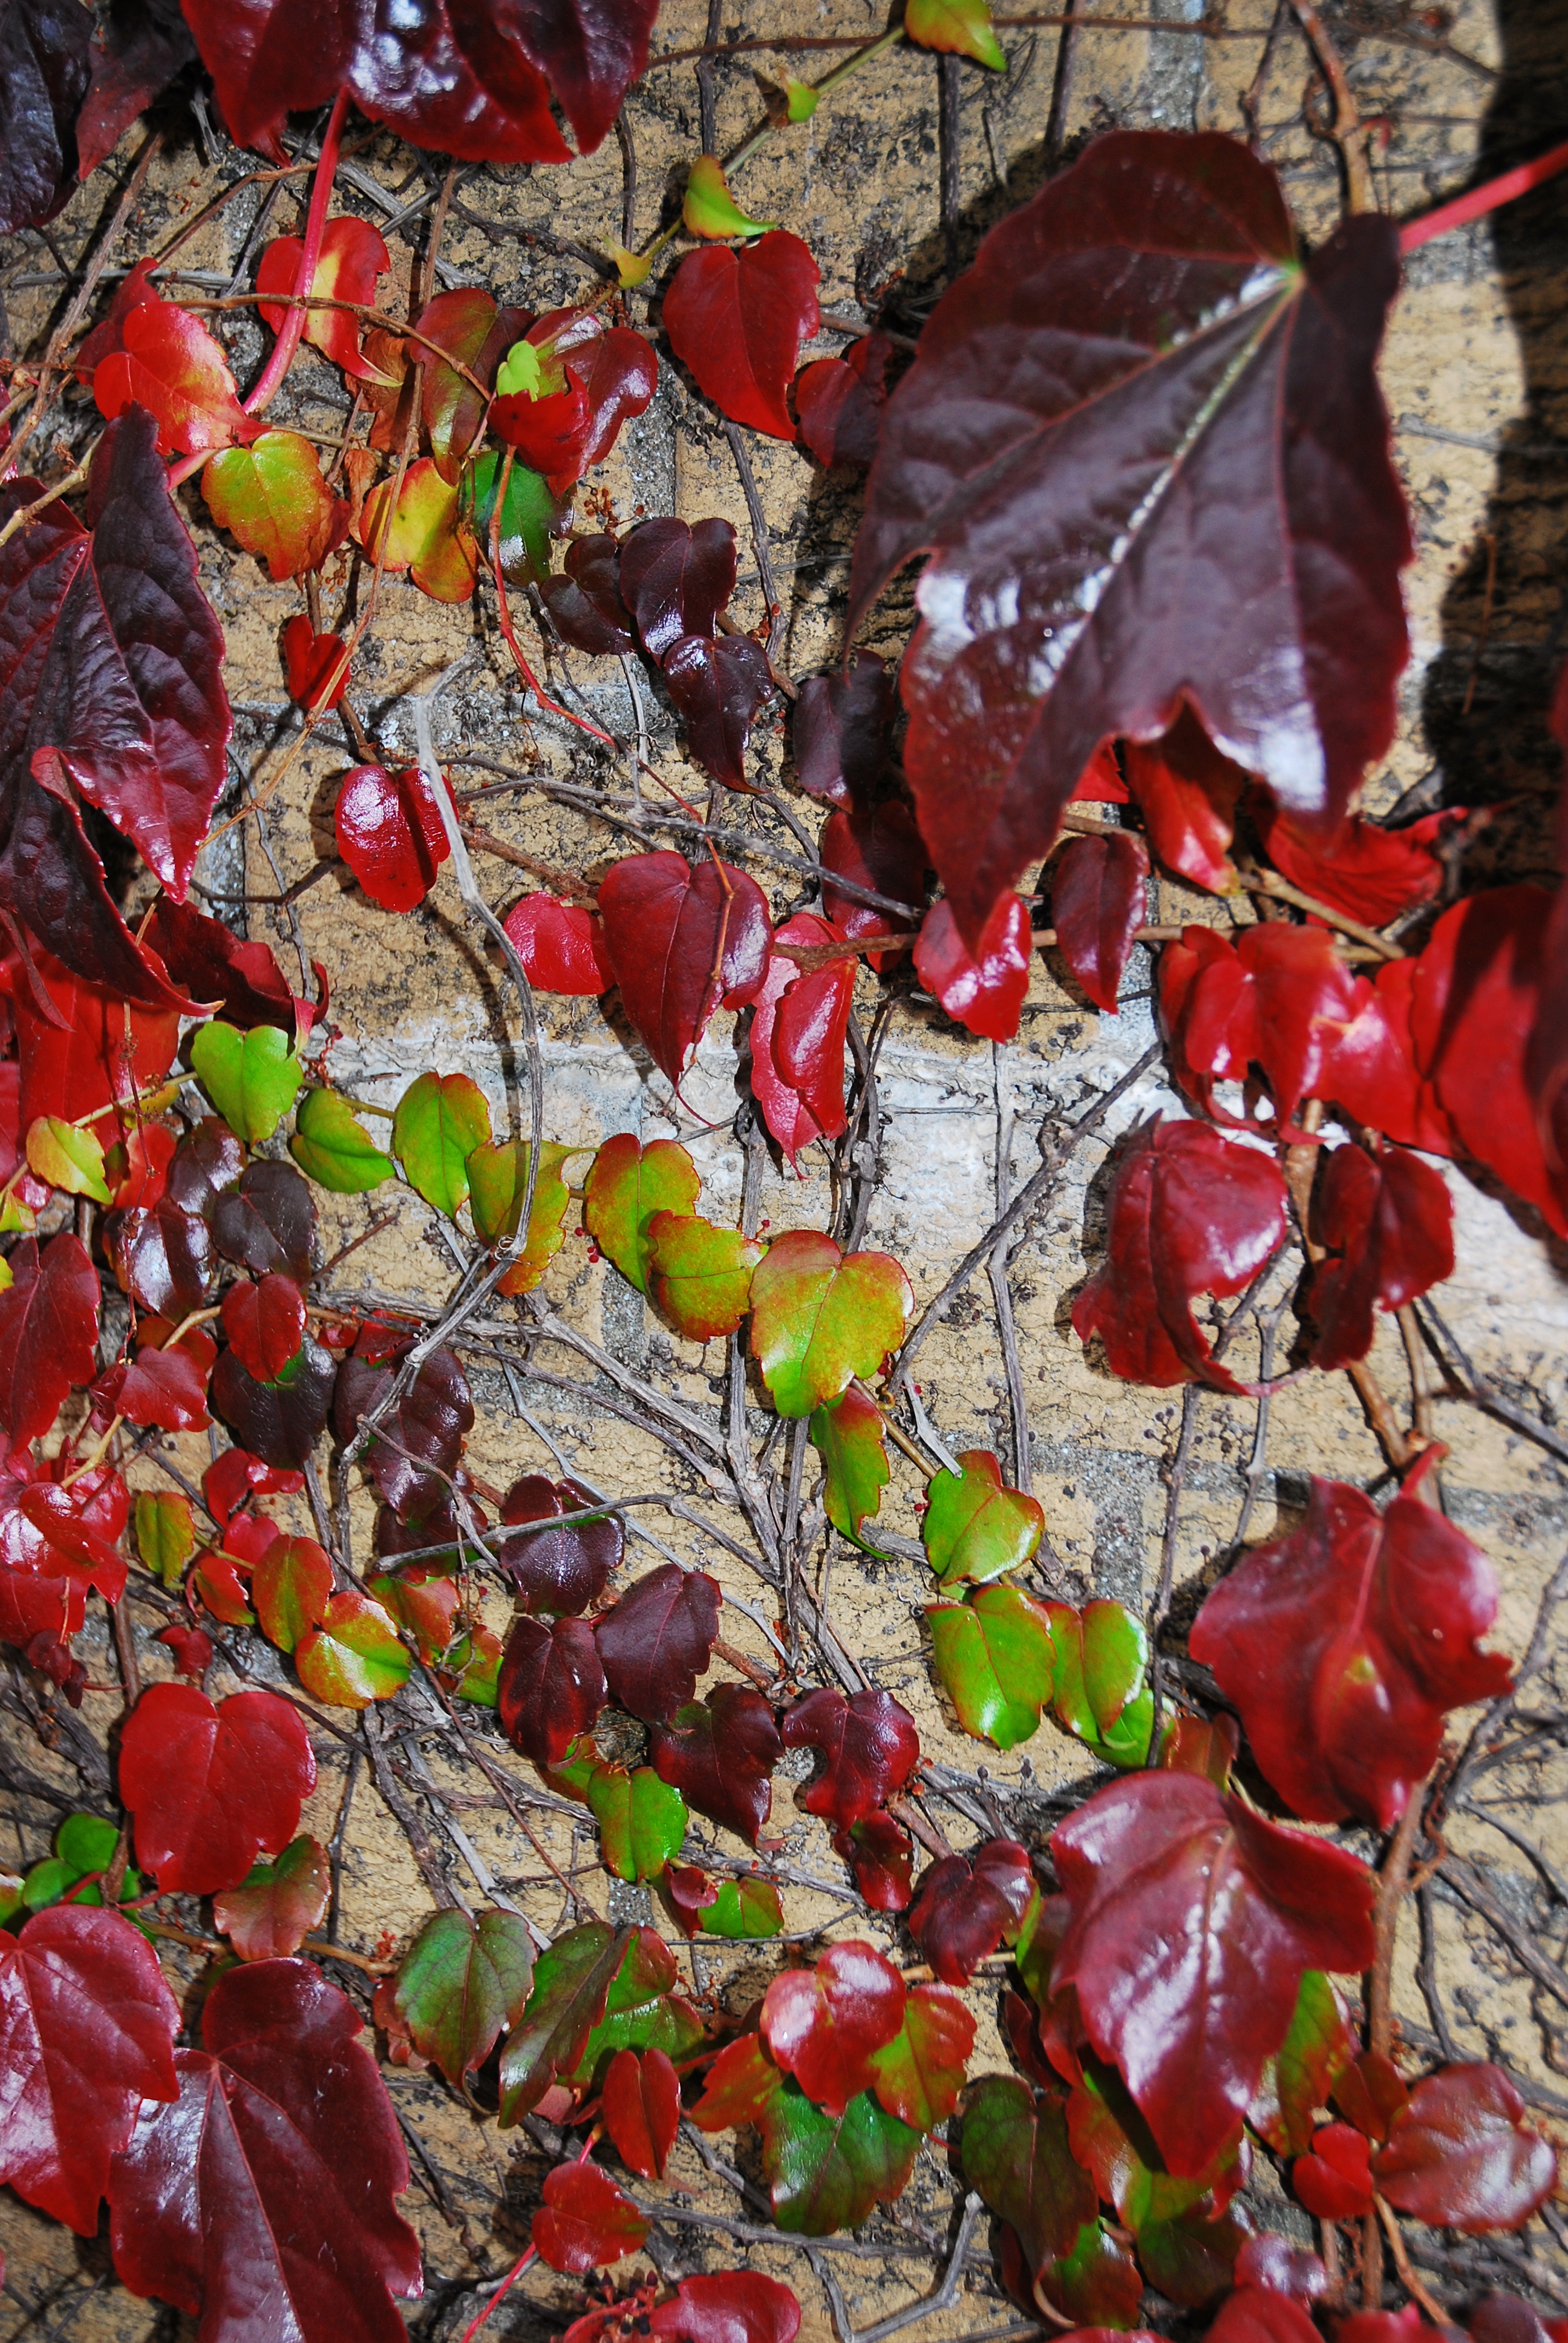
tree, nature, plant, berry, leaf, flower, petal, foliage, green, red, produce, colourful, color, autumn, yellow, flora, season, leaves, colour, september, berries, grapes, november, october, multicoloured, flowering plant, foliation, land plant